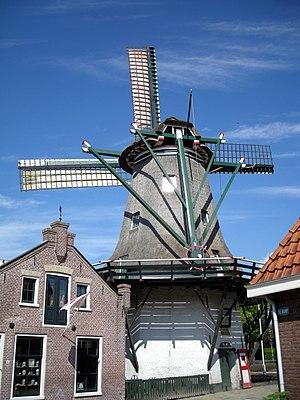
Cet article recense les moulins à vent de la province de Frise, aux Pays-Bas.